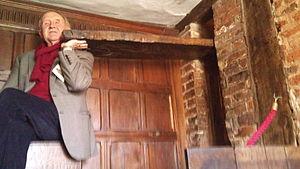
Saint Nicolas Owen, né vers 1550 et mort le 2 mars 1606, à Londres, est un frère jésuite anglais, canonisé en 1970. Charpentier de profession, et collaborateur du père jésuite Henry Garnet, il est célèbre pour avoir construit et aménagé de remarquables cachettes pour prêtres catholiques clandestins dans plusieurs manoirs et châteaux sous la sévère persécution anticatholique du règne d’Élisabeth Ire d'Angleterre.